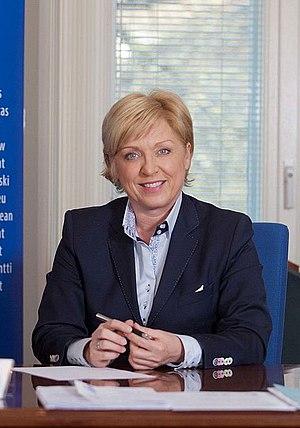
Romana Tomc, née le 2 novembre 1965 à Ljubljana, est une femme politique slovène, membre du Parti démocratique slovène.
Cet article présente la liste des députés européens de Slovénie élus lors des élections européennes de 2019 en Slovénie.